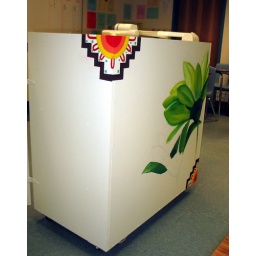
Two of Megan's students are in the process of Decorating the media cabinet that Stephen built to house Megan's new toys.